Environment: lab
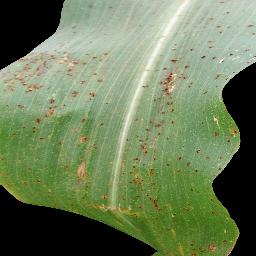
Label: common_rust